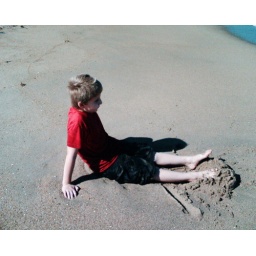
Andy sittin' in the sand at the beach in Kill Devil Hills